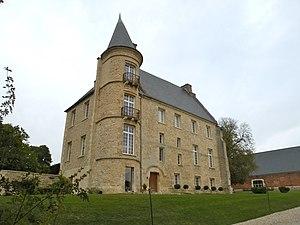
Château de Boissy-le-Bois
Cet article recense de manière non exhaustive les châteaux, maisons fortes, mottes castrales, situés dans le département français de l'Oise. Il est fait état des inscriptions et classements au titre des monuments historiques, ainsi que de l'inscription au pré-inventaire des jardins remarquables.
Cet article recense les monuments historiques de l'ouest de l'Oise, en France.
Boissy-le-Bois est une ancienne commune française située dans le département de l'Oise en région Hauts-de-France.